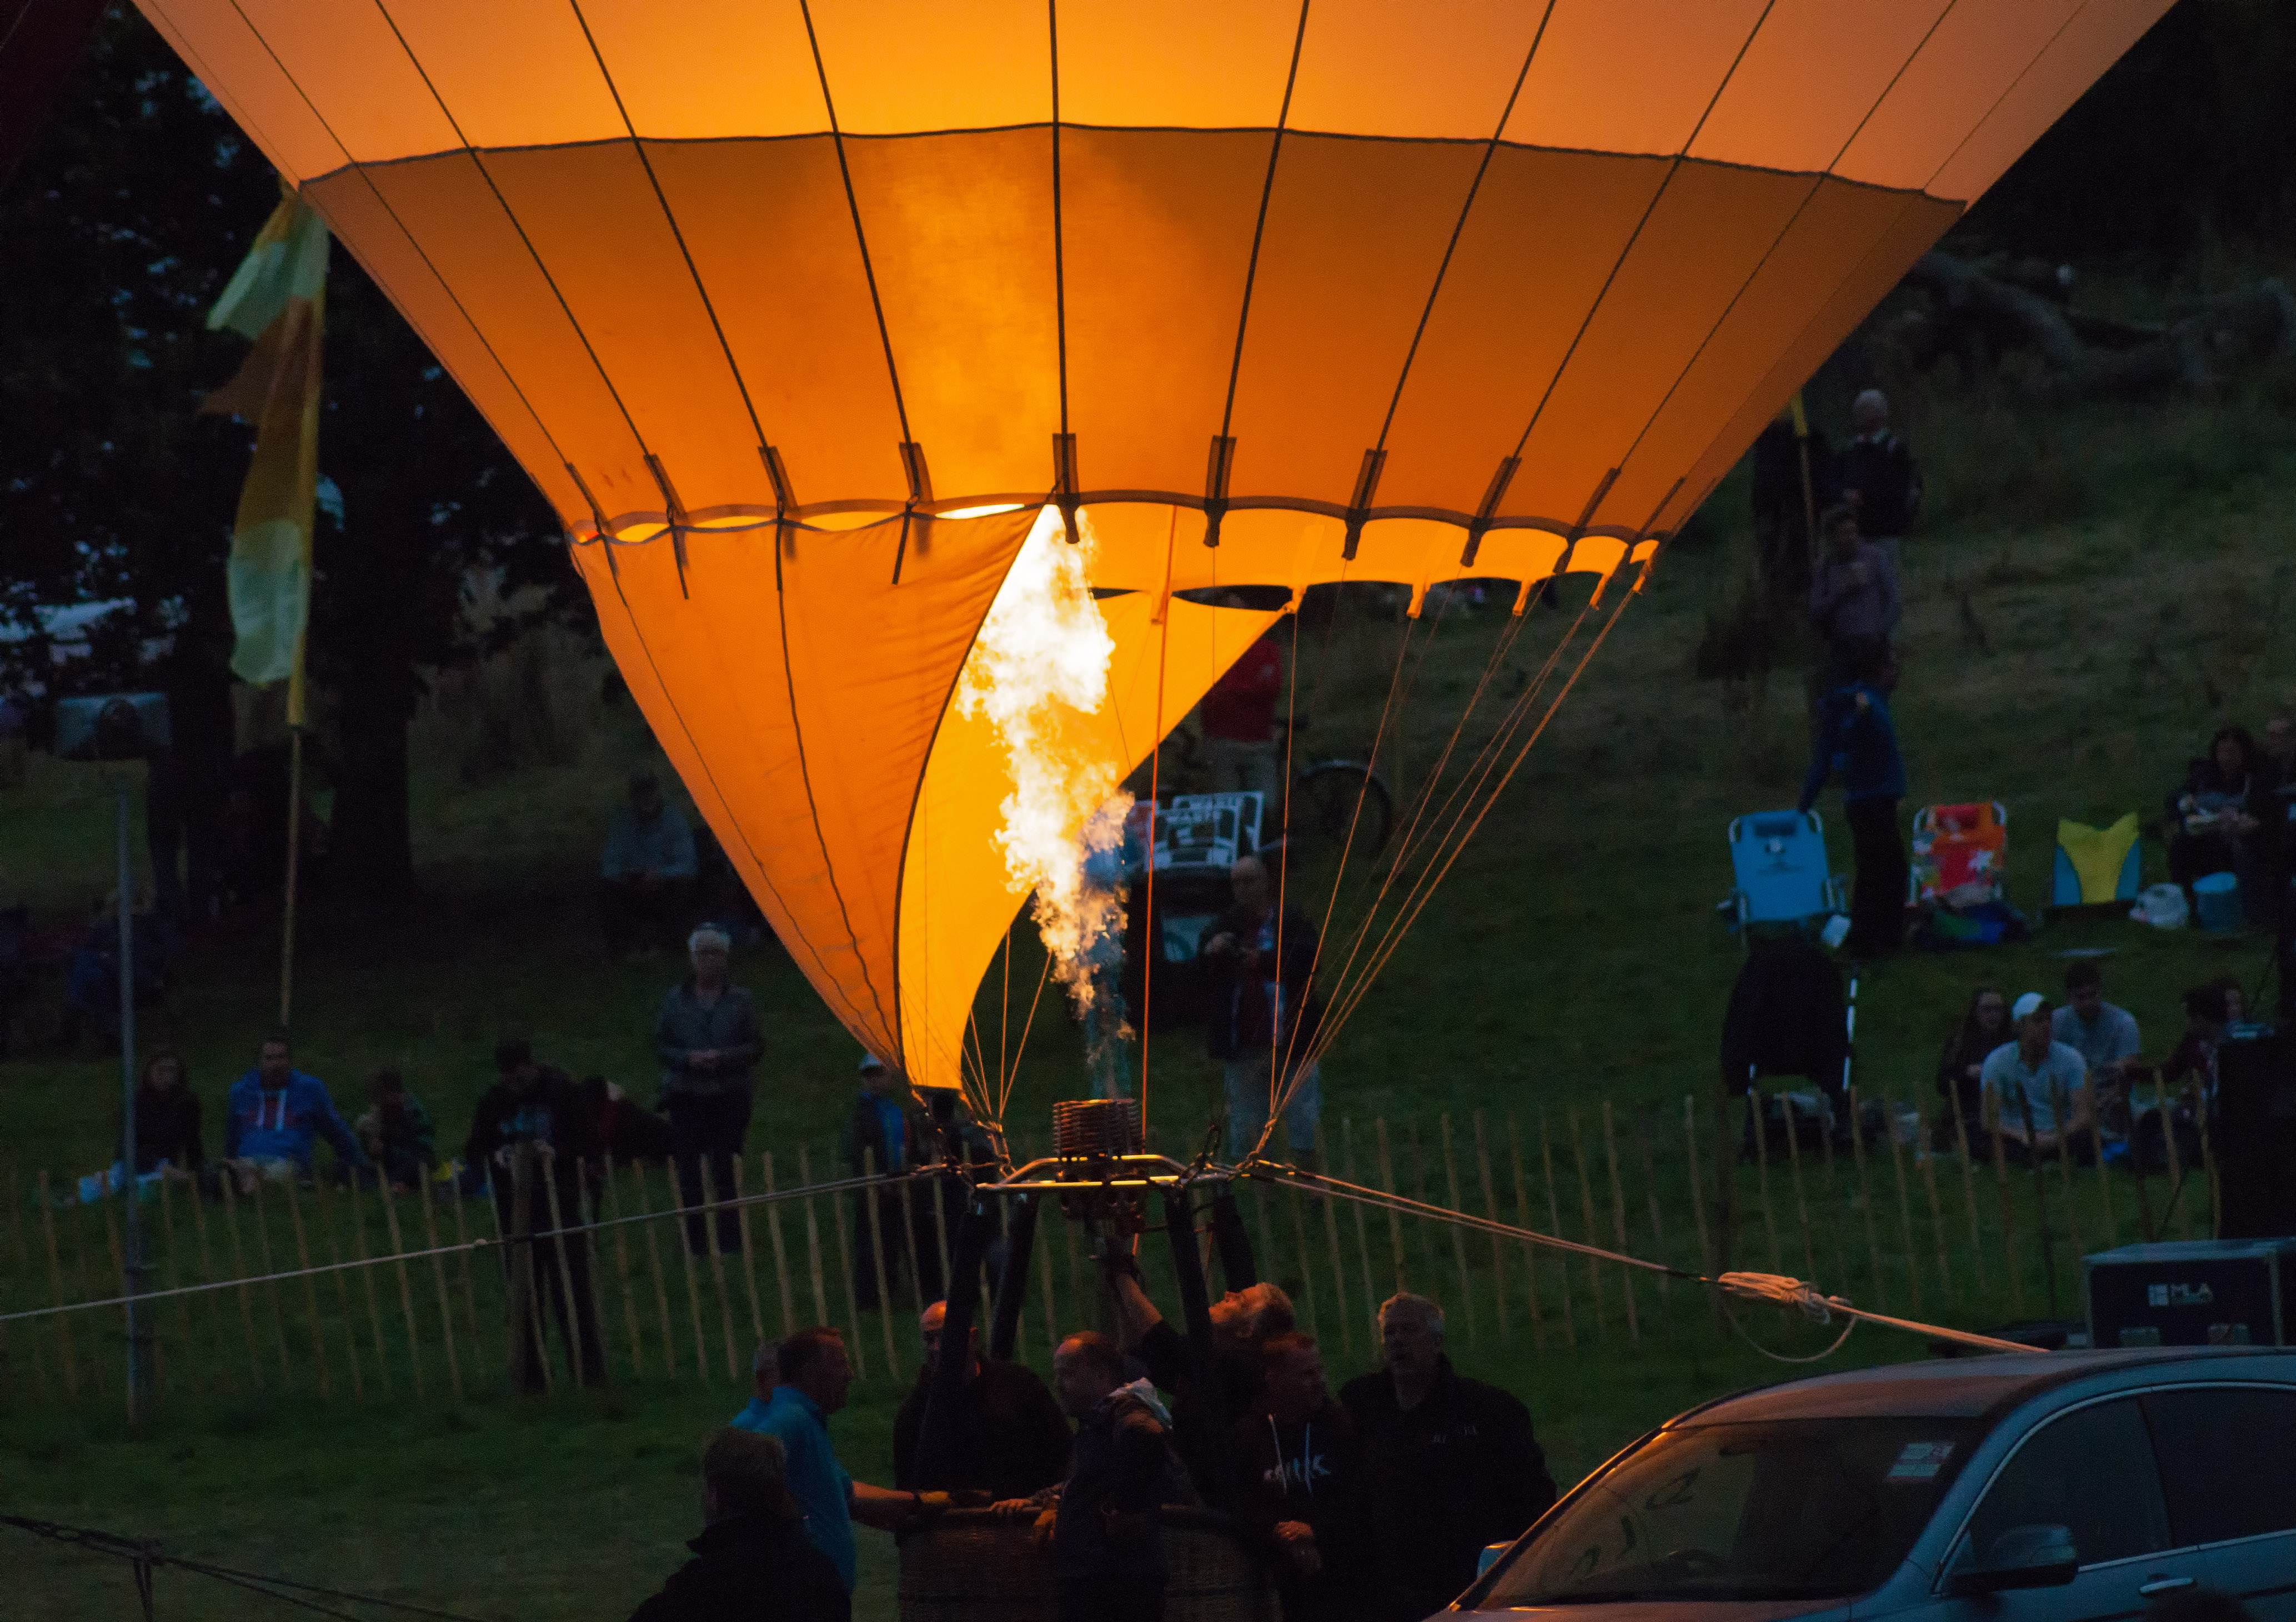
light, night, balloon, hot air balloon, summer, aircraft, evening, orange, color, flame, fire, yellow, 2016, long, balloons, fiesta, gas, court, bristol, ashton, screenshot, atmosphere of earth